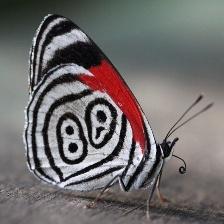
Species: AN 88